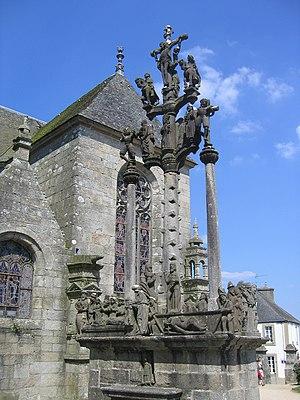
Calvaire de l'enclos paroissial de Saint-Thégonnec